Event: Ecuador Earthquake
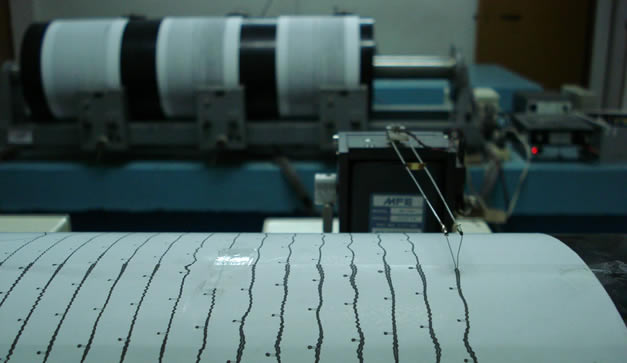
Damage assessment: no_damage